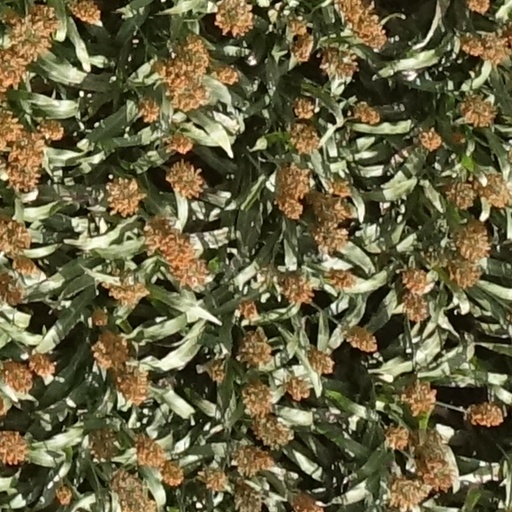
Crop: sorghum